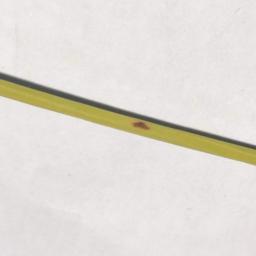
Label: Rice___Leaf_Blast